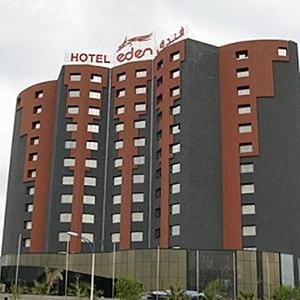
Sidi bel abbes
Sidi Bel Abbès, appelée aussi Bel Abbès, est une commune de la wilaya de Sidi Bel Abbès, dont elle est le chef-lieu, centre commercial et industriel dynamique situé à 80 km d'Oran, la ville compte 212 935 habitants.Un habitant de la ville de Sidi-Bel-Abbès est appelé un Bel-Abessien.